Hingham, Massachusetts

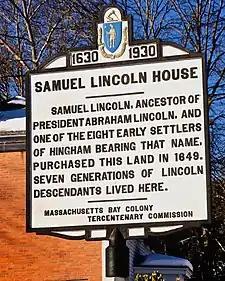
Historical marker, Samuel Lincoln House

The U.S. Census Bureau estimates, there are 24,284 people and 8,873 households in the town. The population density was . There were 7,368 housing units at an average density of . The racial makeup of the town was 97.5% White, 0.40% Black or African American, 0.04% Native American, 0.88% Asian, 0.02% Pacific Islander, 0.22% from other races, and 0.95% from two or more races. Hispanic or Latino of any race were 0.75% of the population.